Hannah Kallem

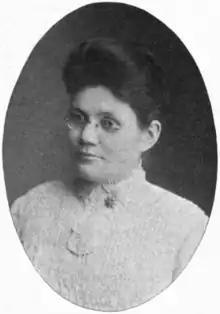
Hannah A. Kallem, from a 1905 publication

Hannah A. Kallem was born in Haugesund, Norway, the daughter of Samuel Kallem and Anne Serina Nedrebøe Kallem. She moved to the United States as a very young child, when her parents emigrated in 1867. Her mother died later that year, and the surviving family including young Hannah eventually settled in Chicago, Illinois. She studied nursing in St. Paul, Minnesota, completing her training in 1894.